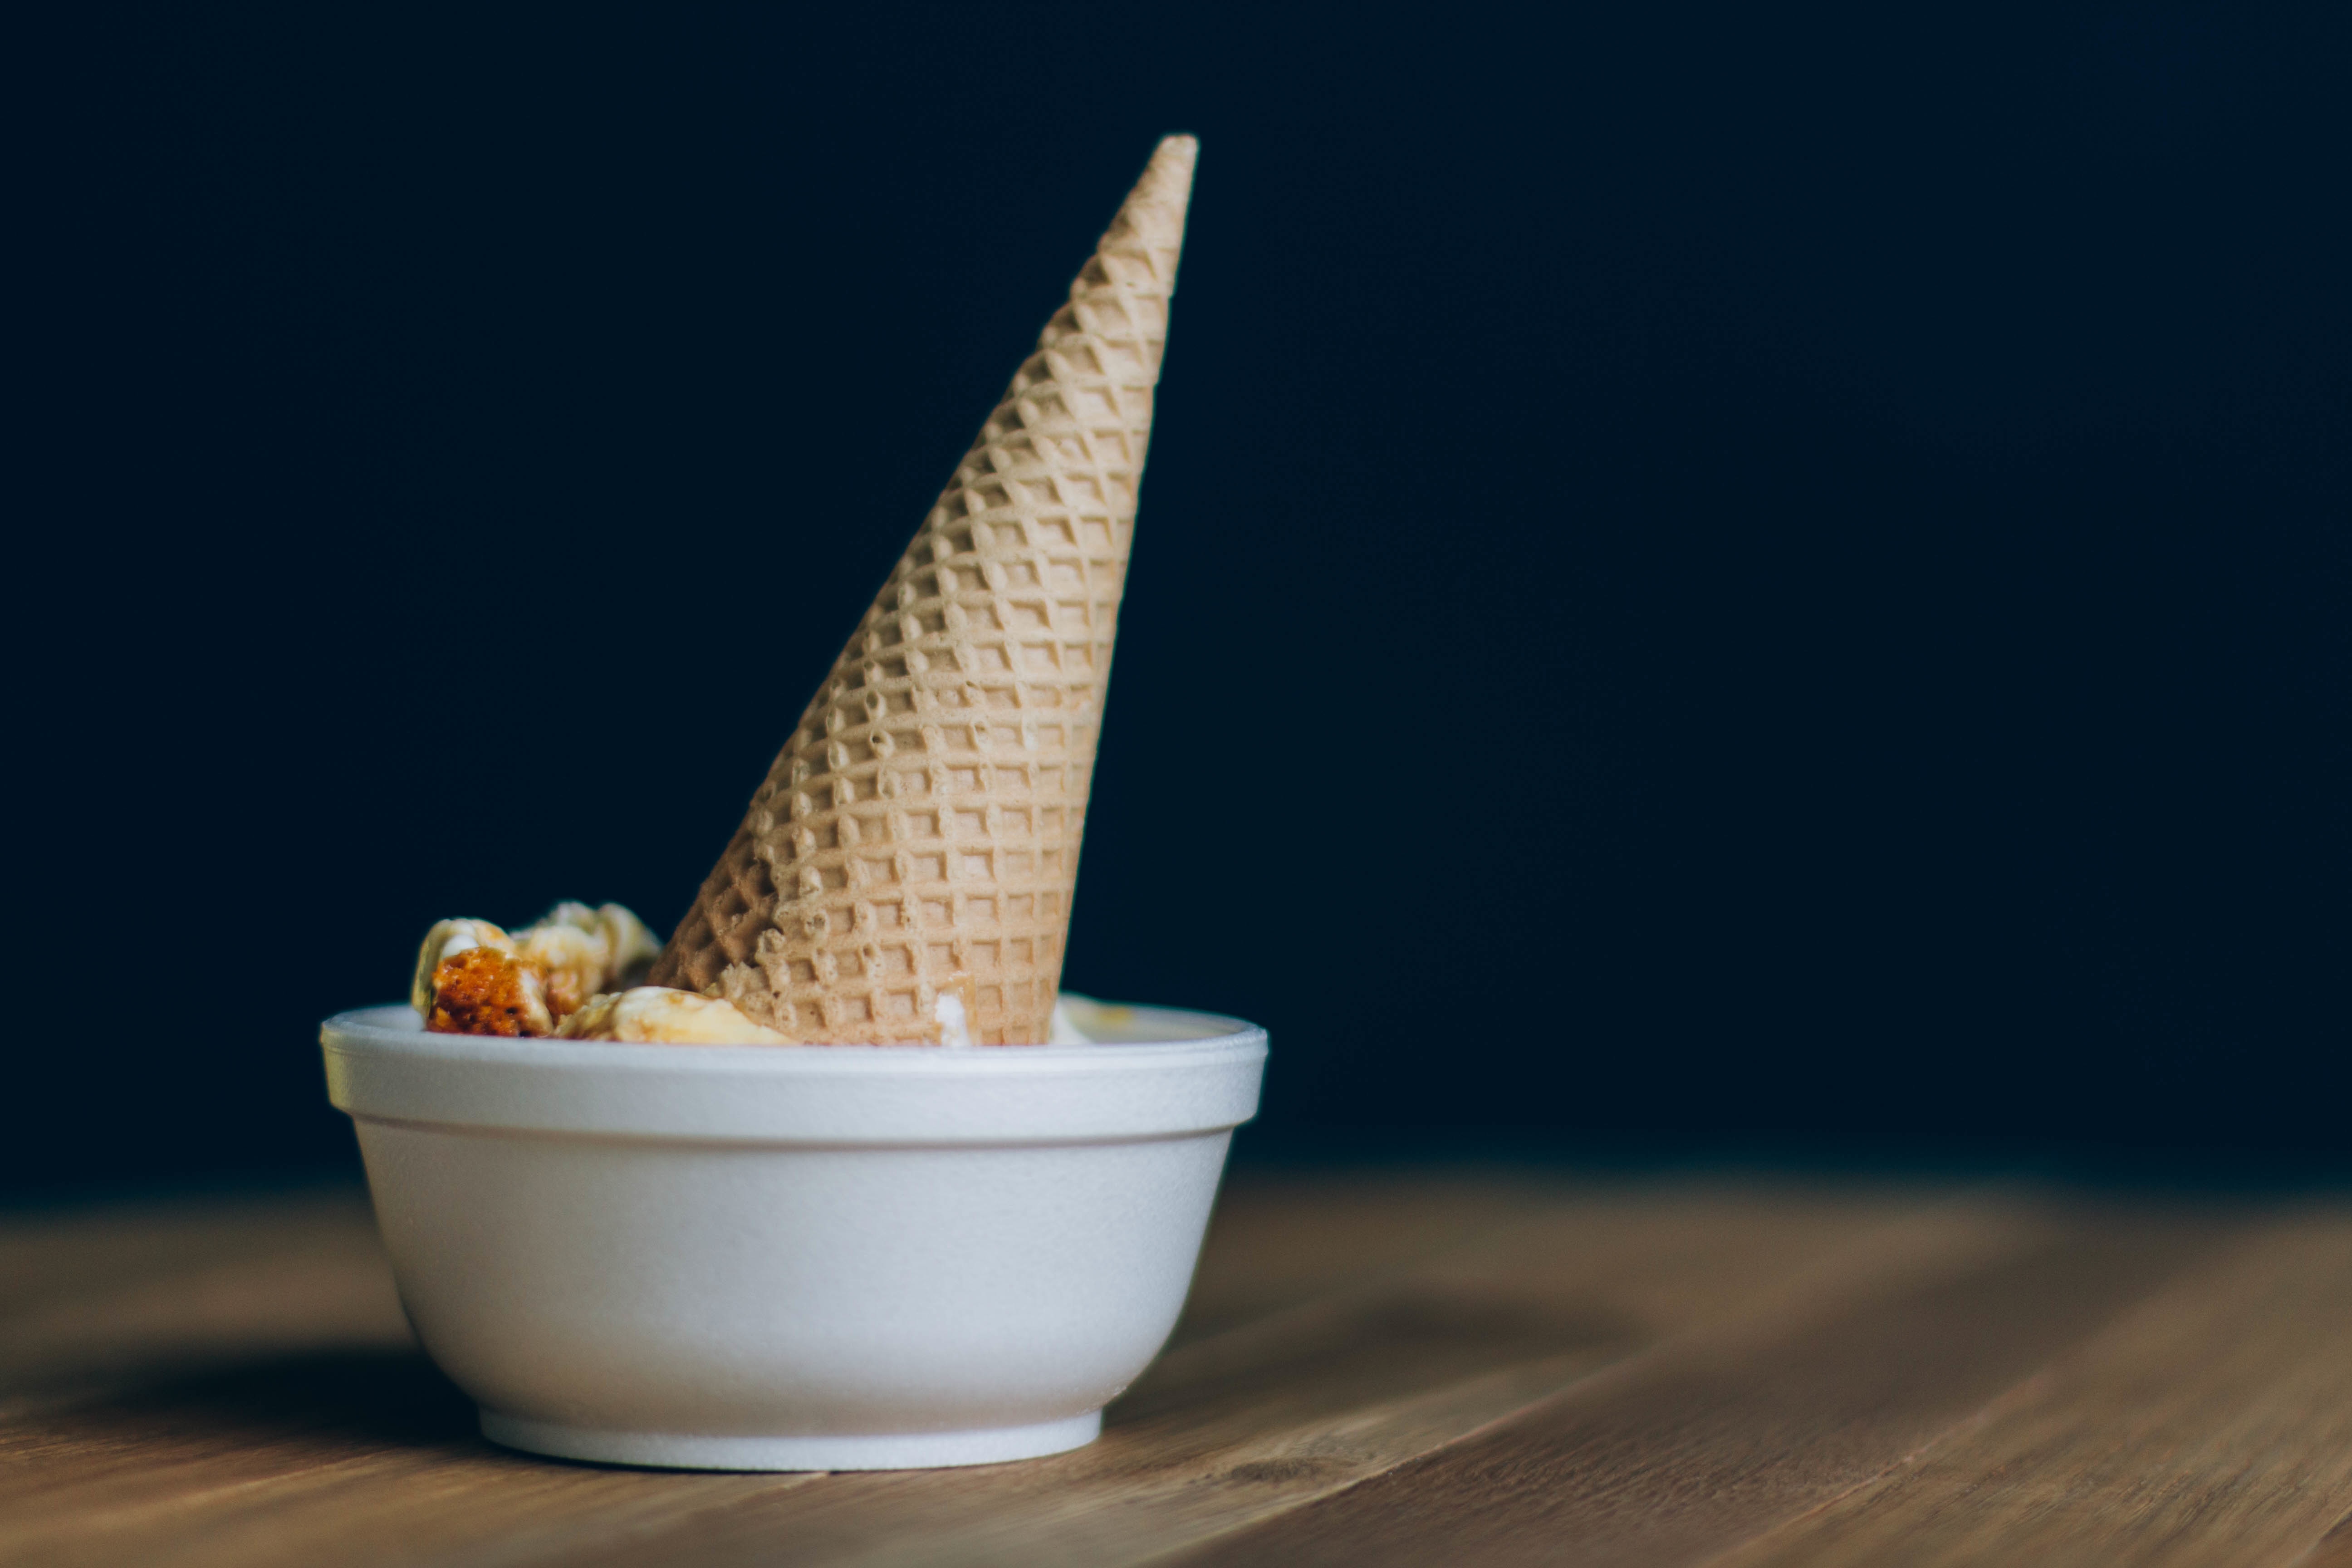
food, cone, ice cream, dessert, icecream